Plieux

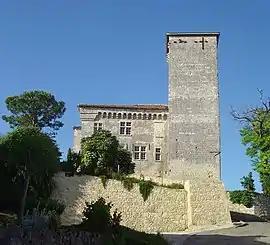
Château de Plieux

Plieux is a commune in the Gers department in southwestern France.